Traffic psychology

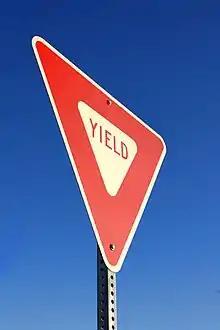
Yield sign

A classification of behavioral factors into those that reduce driving capability and those that promote risky behavior with further division into those with short- and long-term impact helps the conceptualization of the problems and may contribute to the prioritization of behavior modification.